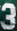
Number: 3